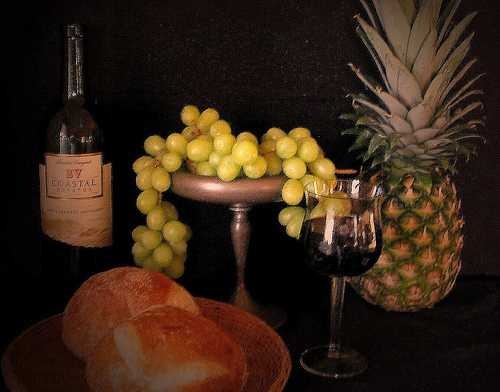
Label: Pineapple